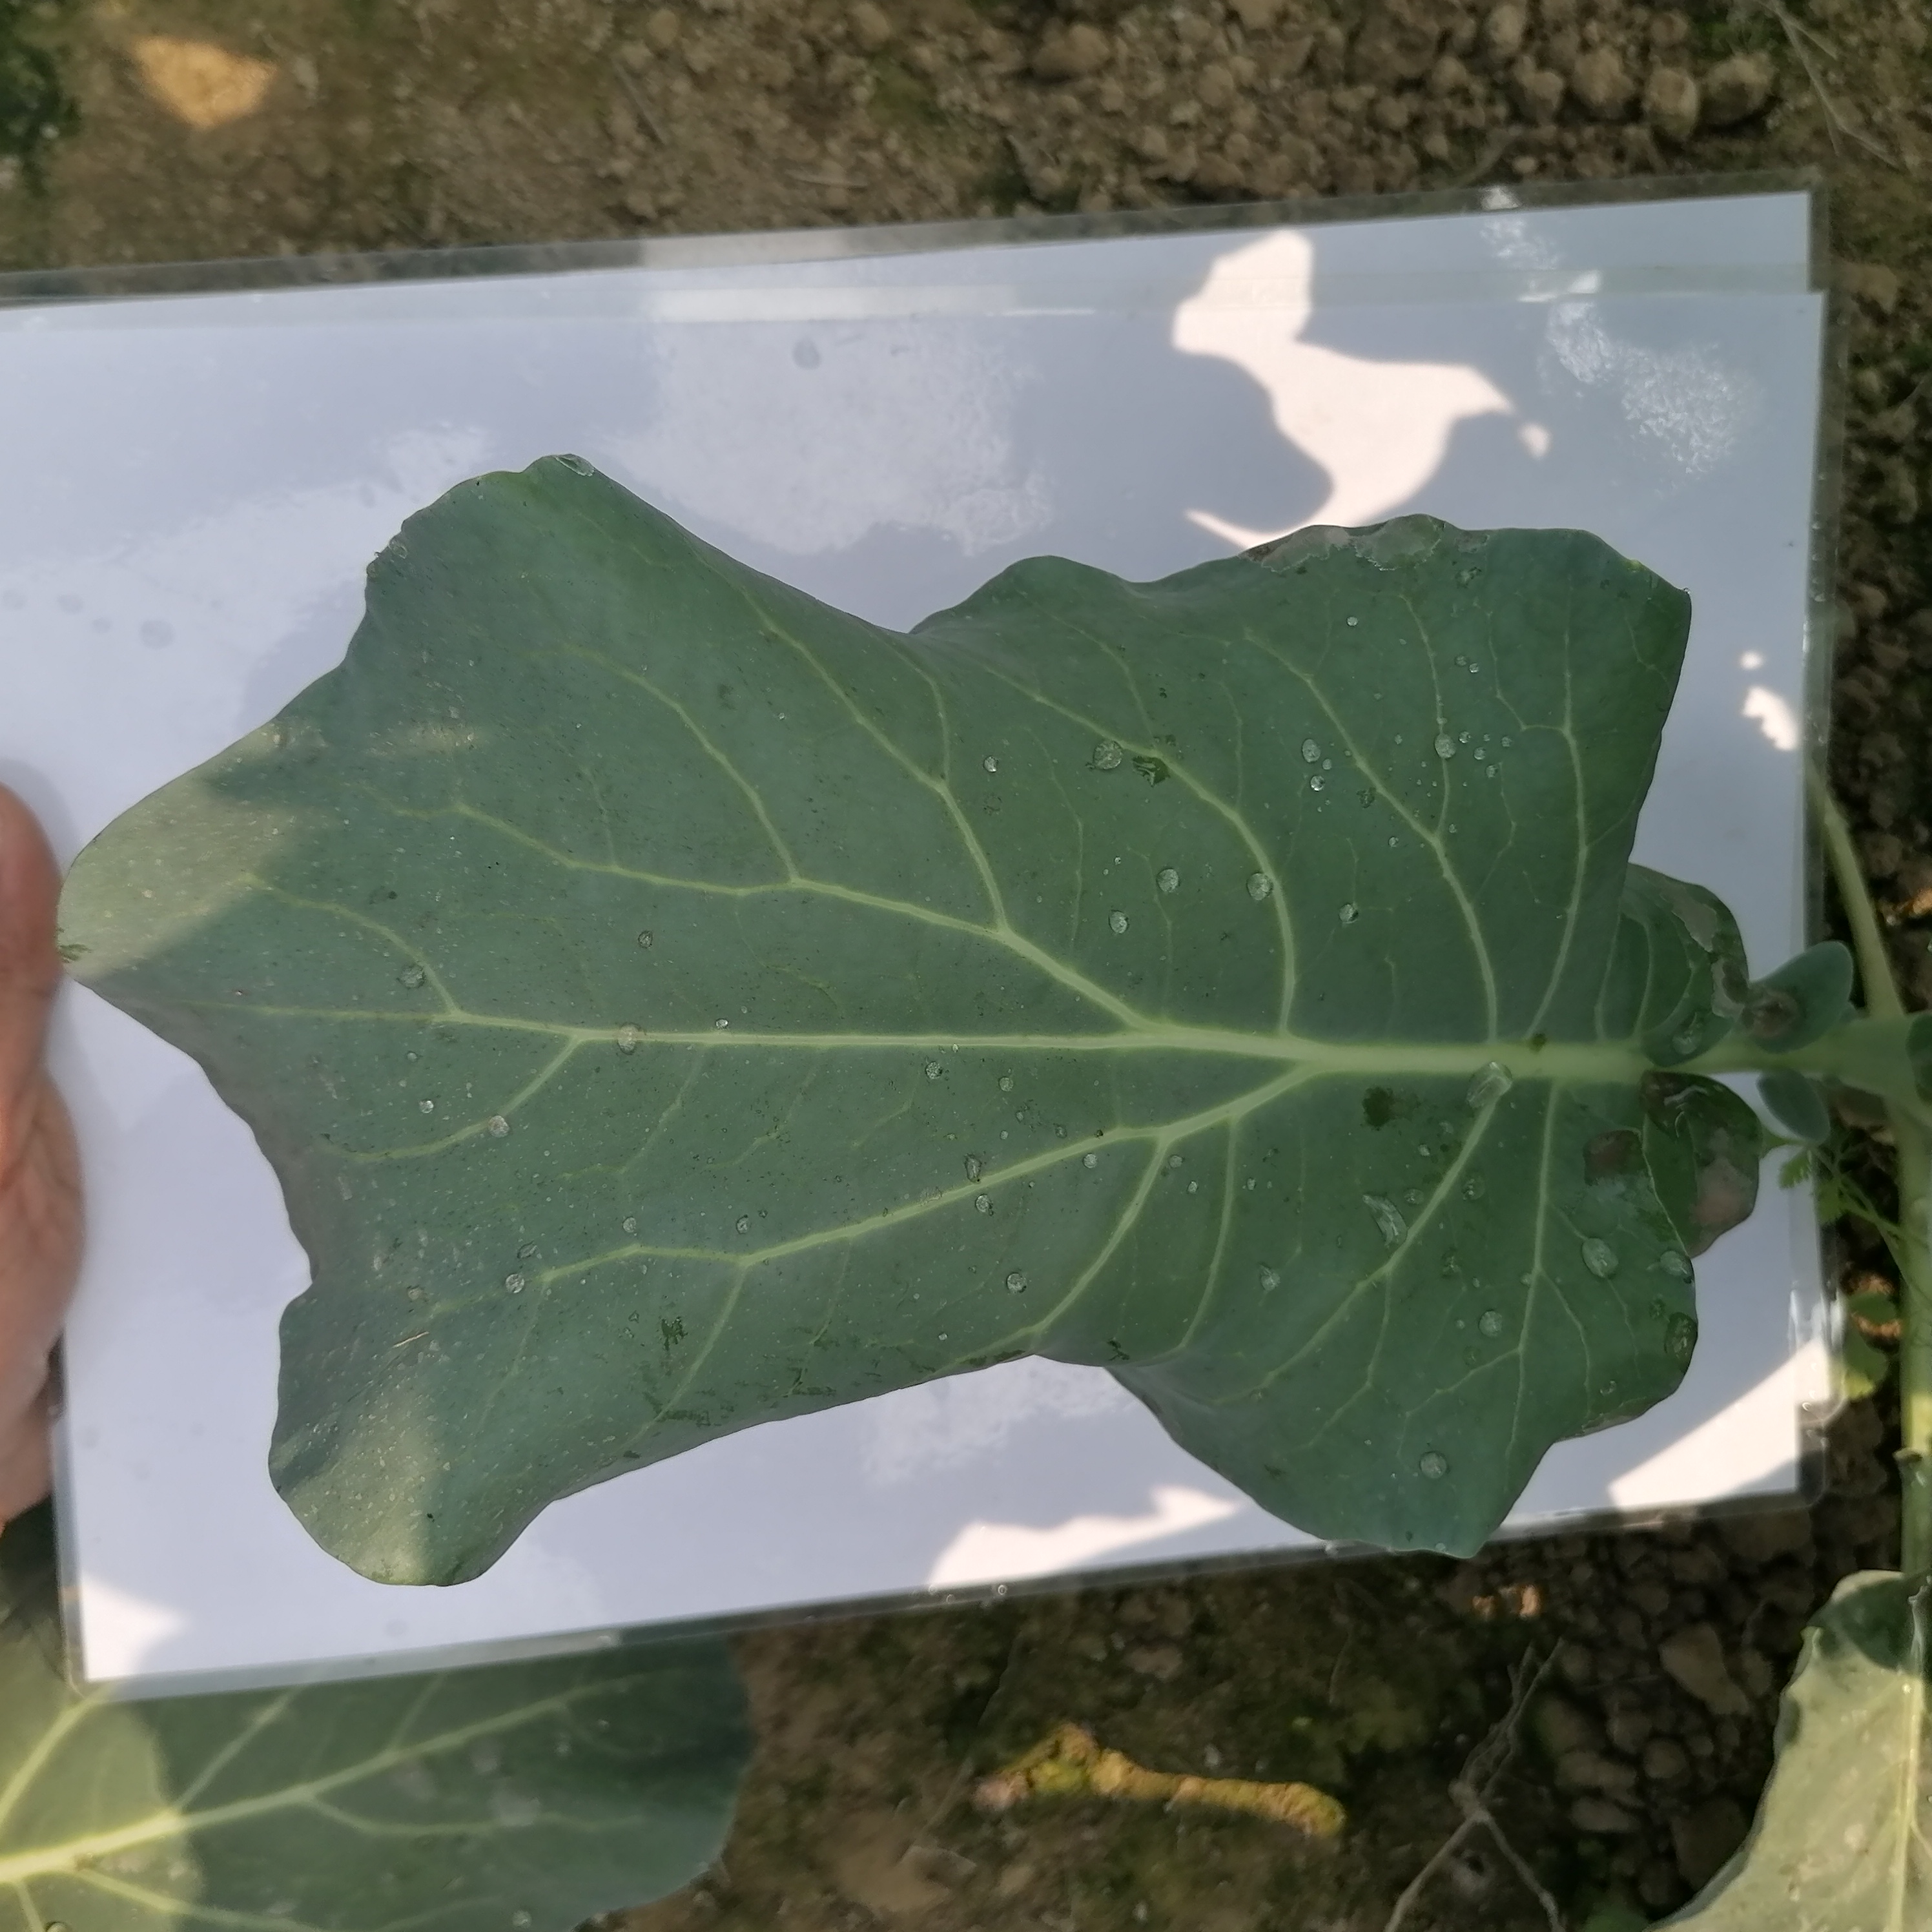
Label: Healthy